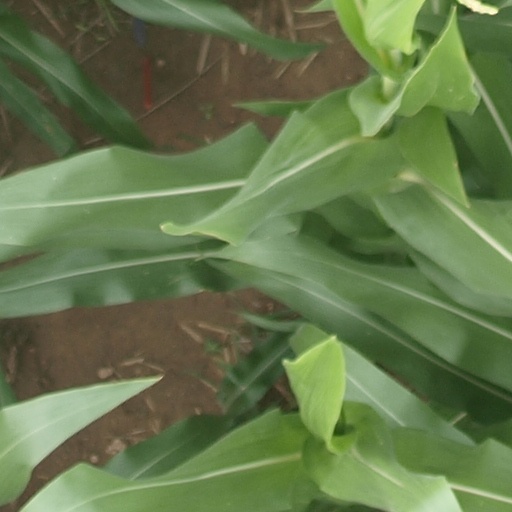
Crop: maize; corn